Max's Steaks

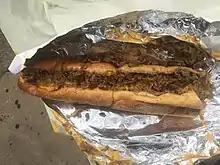
Cheesesteak from Max's Steaks with Cheez Whiz and onions

Max's Steaks was founded on Germantown Avenue in 1994 by Chuck Weiner who came up with the idea while eating lunch at Lickety Split, a former bar and pizza shop located across the street from Jim's South Street. He noticed the popularity of Jim's and believed he could open an establishment in North Philadelphia where he has owned and operated bars and other businesses. According to a local resident, "[Weiner] is always giving people an opportunity to work".